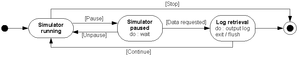
OMT est une technique de modélisation destinée à la conception et la modélisation pour la programmation orientée objet. Elle a été conçue en 1991 par James Rumbaugh, Michael Blaha, William Lorensen, Frederick Eddy et William Premerlani.